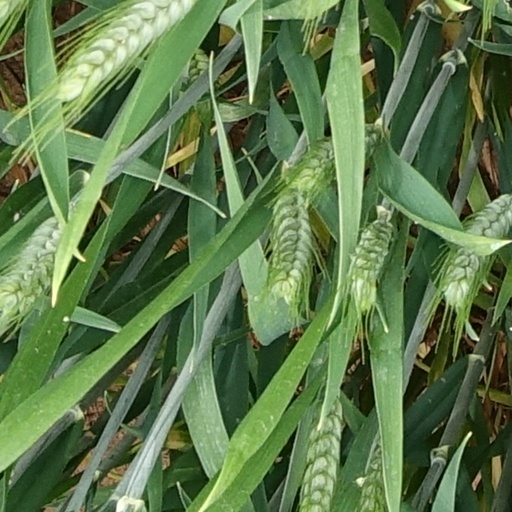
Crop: wheat